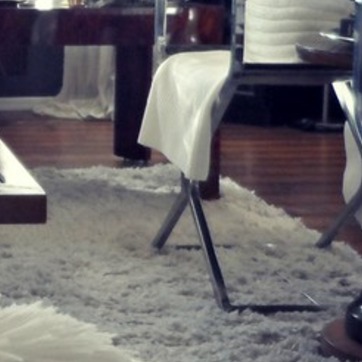
Material: metal